Billy the Kid

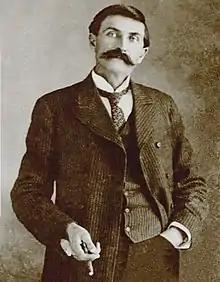

Bonney avoided further violence until January 10, 1880, when he shot and killed Joe Grant, a newcomer to the area, at Hargrove's Saloon in Fort Sumner. The "Santa Fe Weekly New Mexican" reported, "Billy Bonney, more extensively known as 'the Kid', shot and killed Joe Grant. The origin of the difficulty was not learned." According to other contemporary sources, Bonney had been warned Grant intended to kill him. He walked up to Grant, told him he admired his revolver, and asked to examine it. Grant handed it over. Before returning the pistol, which he noticed contained only three cartridges, Bonney positioned the cylinder so the next hammer fall would land on an empty chamber. Grant suddenly pointed his pistol at Bonney's face and pulled the trigger. When it failed to fire, Bonney drew his own weapon and shot Grant in the head. A reporter for the "Las Vegas Optic" quoted Bonney as saying the encounter "was a game of two and I got there first".